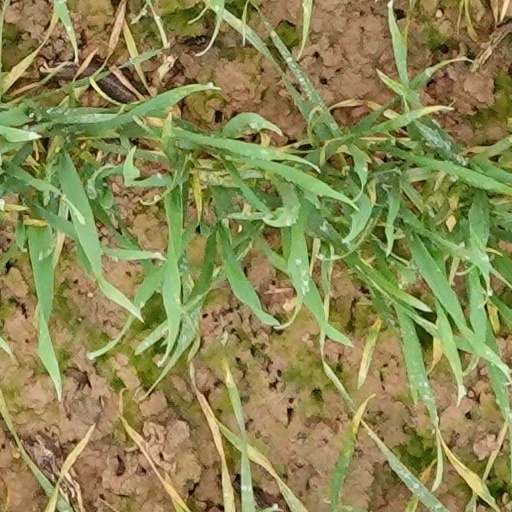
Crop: wheat